Dick Rowland

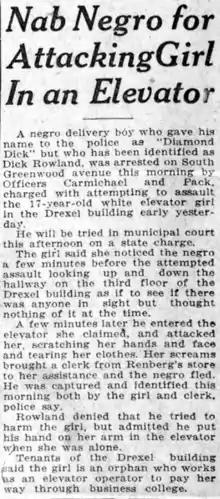
One of the news articles that contributed to tensions in Tulsa

On May 30, 1921, Rowland attempted to enter the Drexel Building elevator. Although the exact facts are in dispute, according to the most accepted accounts, he tripped and, trying to save himself from falling, grabbed the first thing he could, which happened to be the arm of the elevator operator, Sarah Page. Startled, Page screamed, and a white clerk in a first-floor store called police to report seeing Rowland flee from the elevator. The white clerk on the first floor reported the incident as an attempted assault.